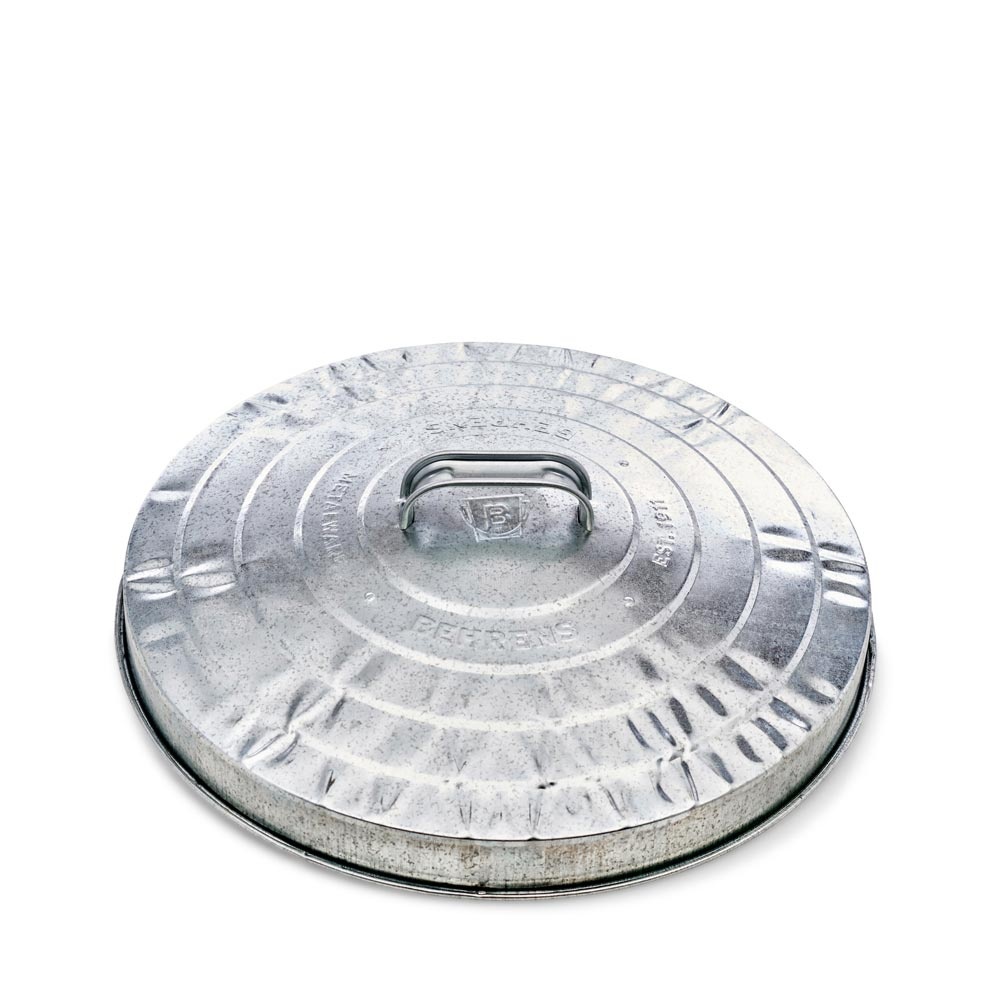
Behrens Replacement Lid
Brand: Behrens
For pet food, bird seed, grass seed. Use as an ash can. Durable, the strength of steel. Rodent proof. Won’t absorb odors. Won’t leach into food or seed. Recyclable, made with no oil. Built to last. Offset bottom keeps can off ground. Large handles for easy carrying. Deep swedging adds strength. For dry storage only. Weather resistant, won’t rust. Handle lifts to lock in place. PAIL AND COVER ARE SOLD SEPARATELY. LID COVER ONLY.
Category: Home & Garden > Household Supplies > Waste Containment Accessories > Waste Container Lids